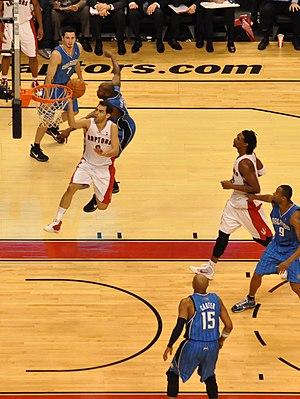
José Manuel Calderón, né le 28 septembre 1981 à Villanueva de la Serena en Espagne, est un joueur de basket-ball espagnol, évoluant au poste de meneur. Avec la sélection espagnole, il remporte le championnat du monde 2006 et un titre européen lors du championnat d'Europe 2011. Il compte par ailleurs deux médailles d'argent aux Jeux de Pékin puis de Londres et deux médailles d'argent en championnat d'Europe, en 2003 et 2007.